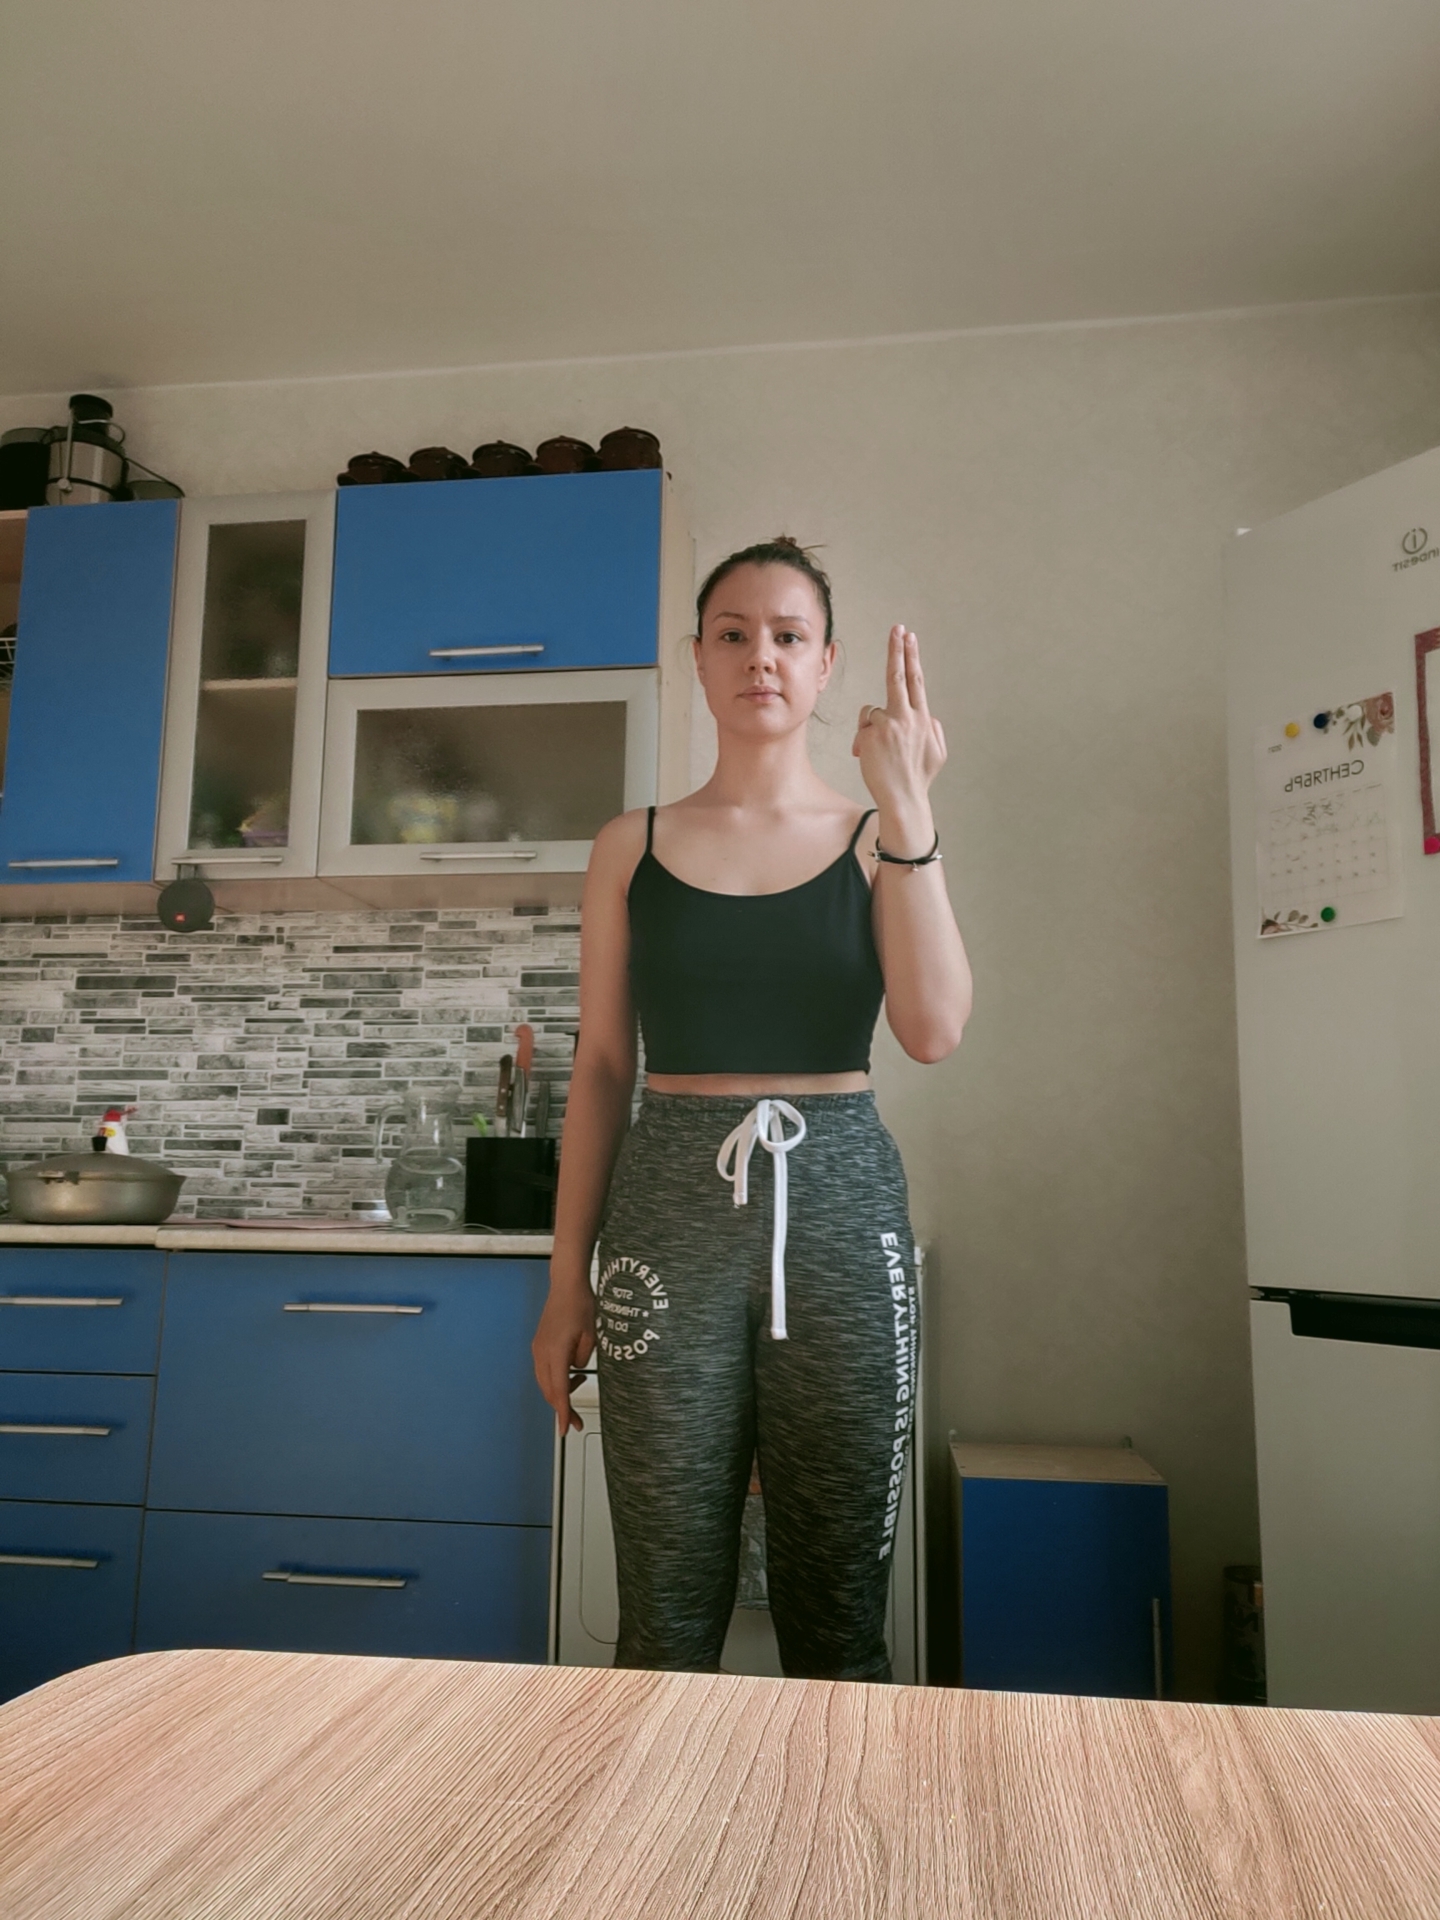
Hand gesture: two_up_inverted